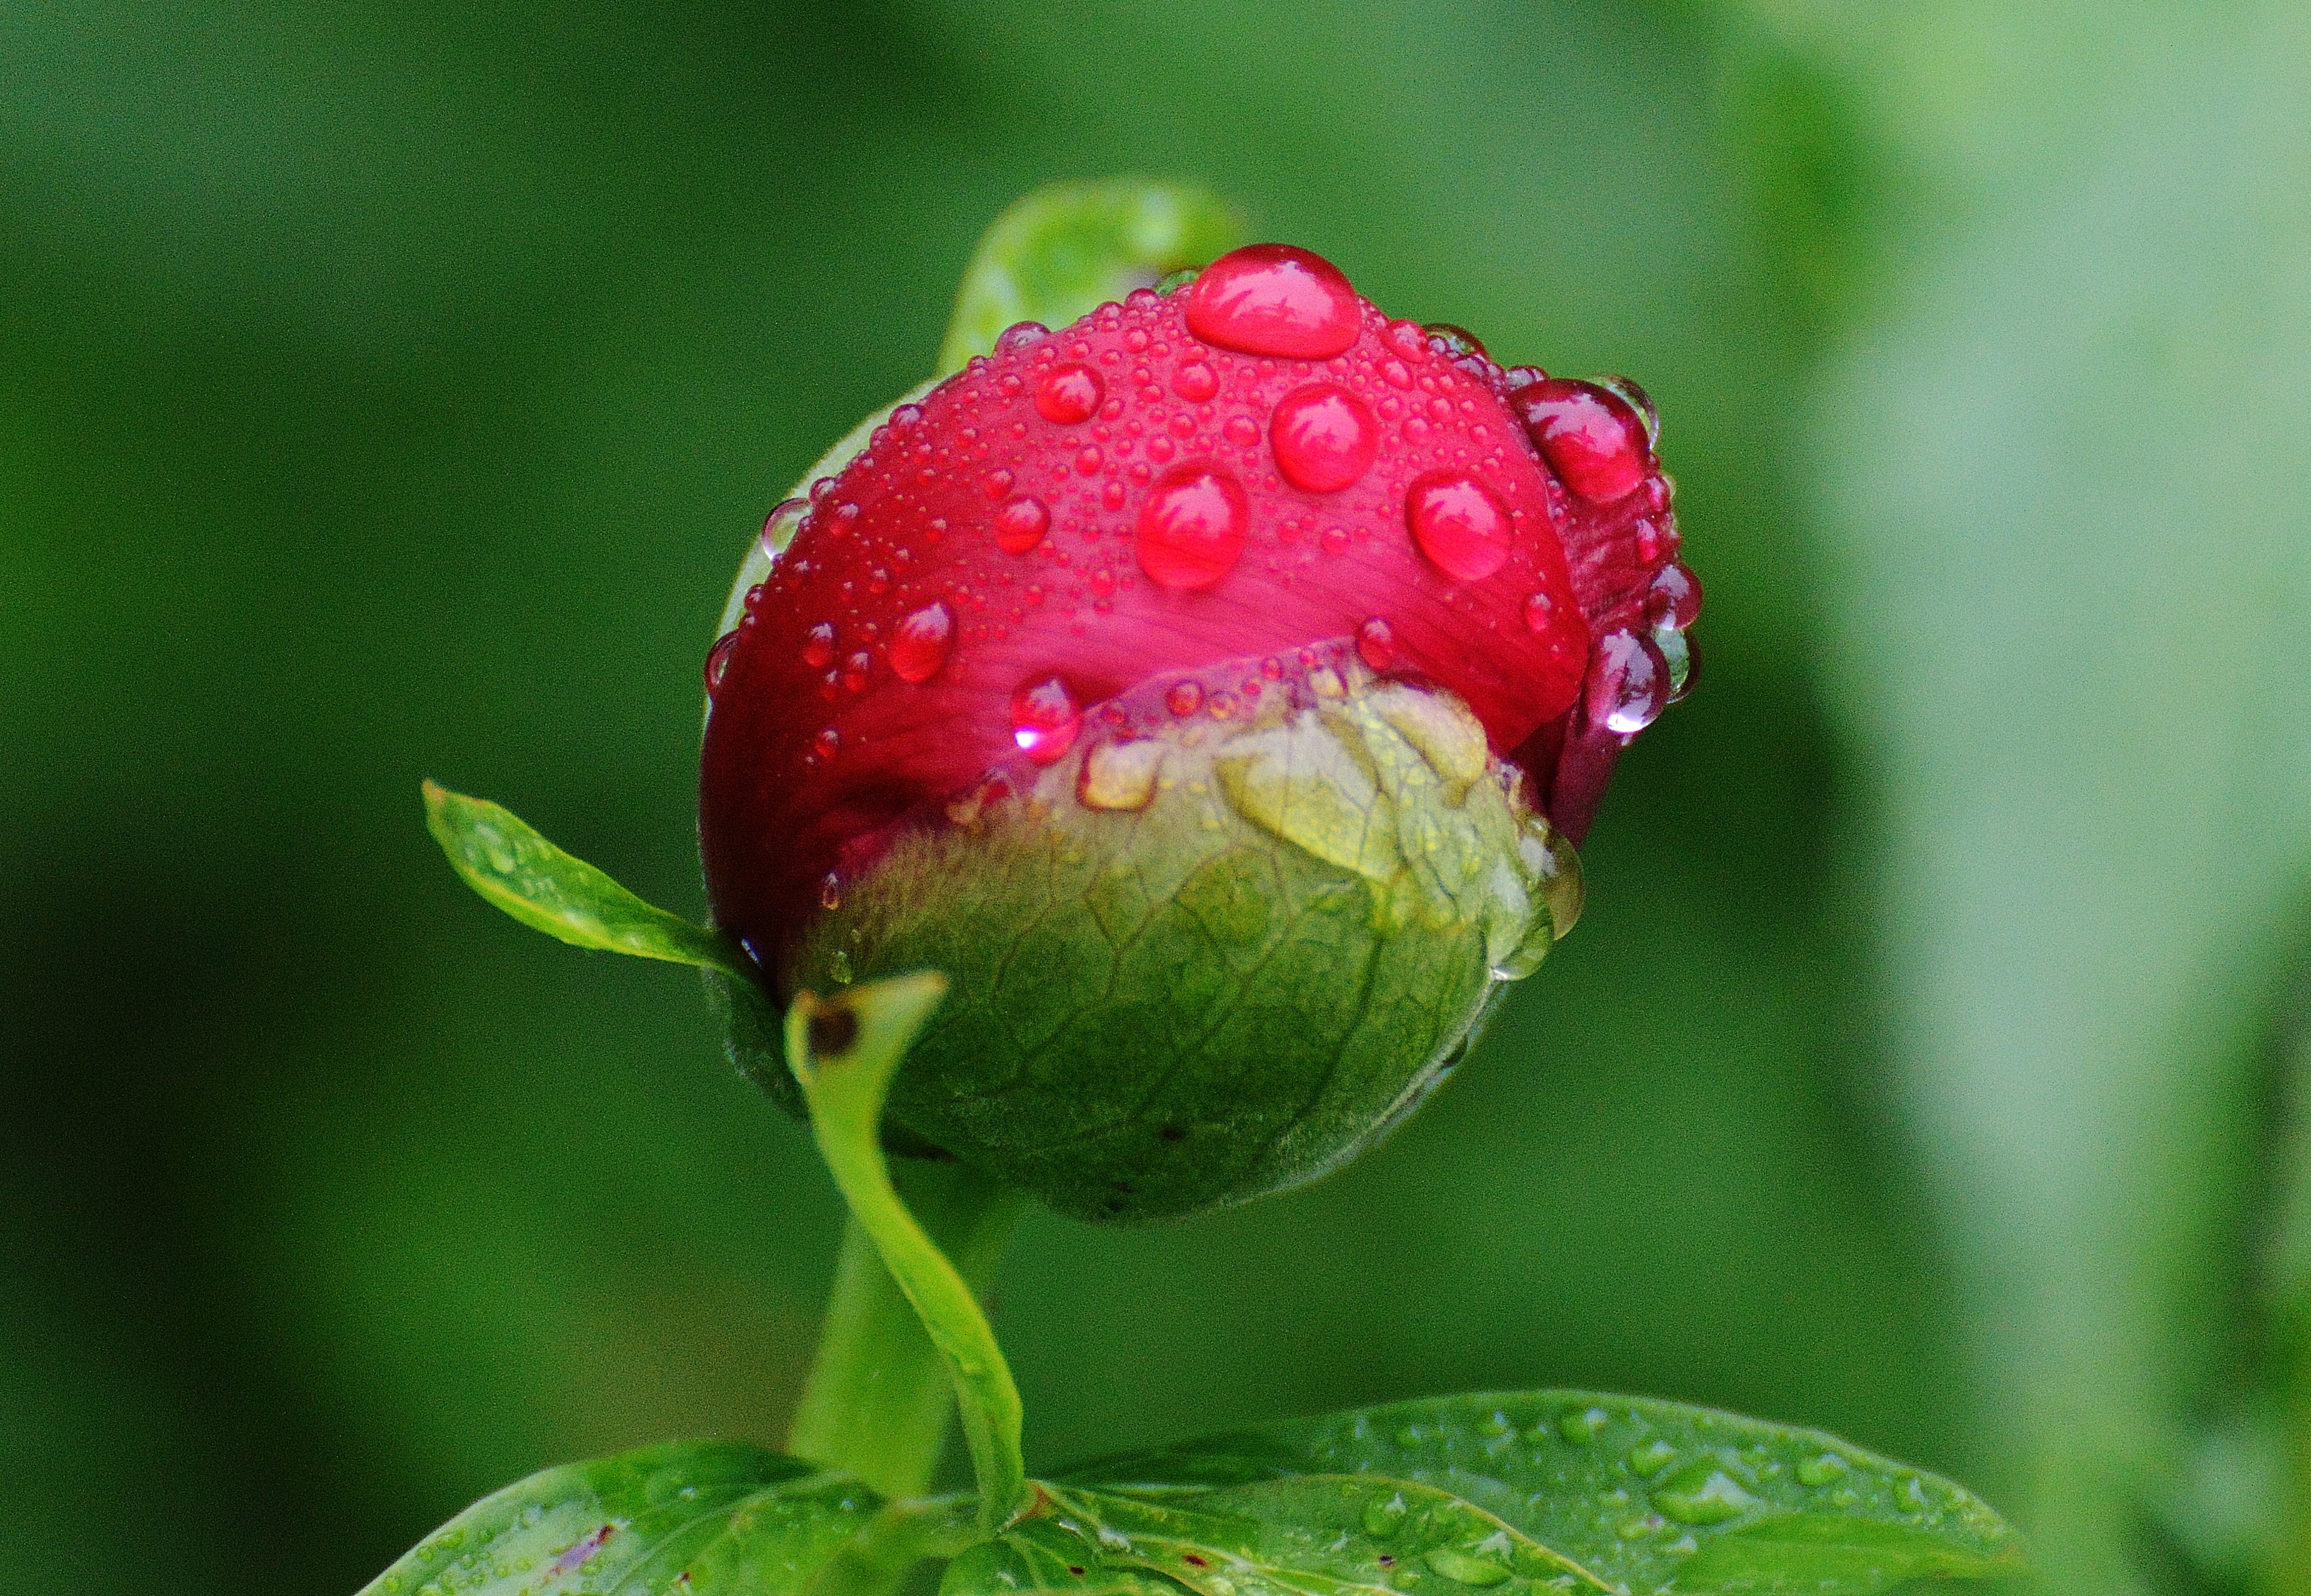
nature, blossom, plant, photography, fruit, rain, flower, petal, raindrop, rose, food, produce, macro, flora, drip, close up, bud, drop of water, peony, rose hip, macro photography, beaded, flowering plant, rose family, plant stem, land plant